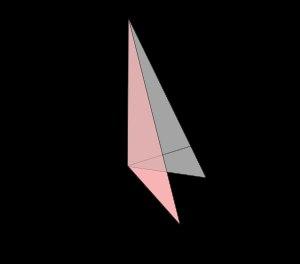
Le basalte est une roche magmatique volcanique issue d'un magma refroidi rapidement et caractérisée par sa composition minéralogique : plagioclases, de pyroxènes, d'olivine, et de 2 à 3 % de magnétite. Sur Terre, il a une origine volcanique et est un des constituants principaux de la croûte océanique. Sur la Lune, elle constitue la surface des mers lunaires. Ce serait un constituant important des croûtes de Mars, Vénus et Mercure.